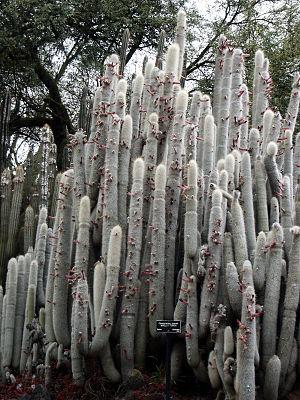
Cleistocactus strausii est une espèce de plantes xérophytes cespiteuses de la famille des Cactaceae et de la sous-famille des Cactoideae. C'est une espèce endémique des hautes montagnes de Bolivie et d'Argentine. Elle est présente au-dessus de 3 000 m d'altitude.